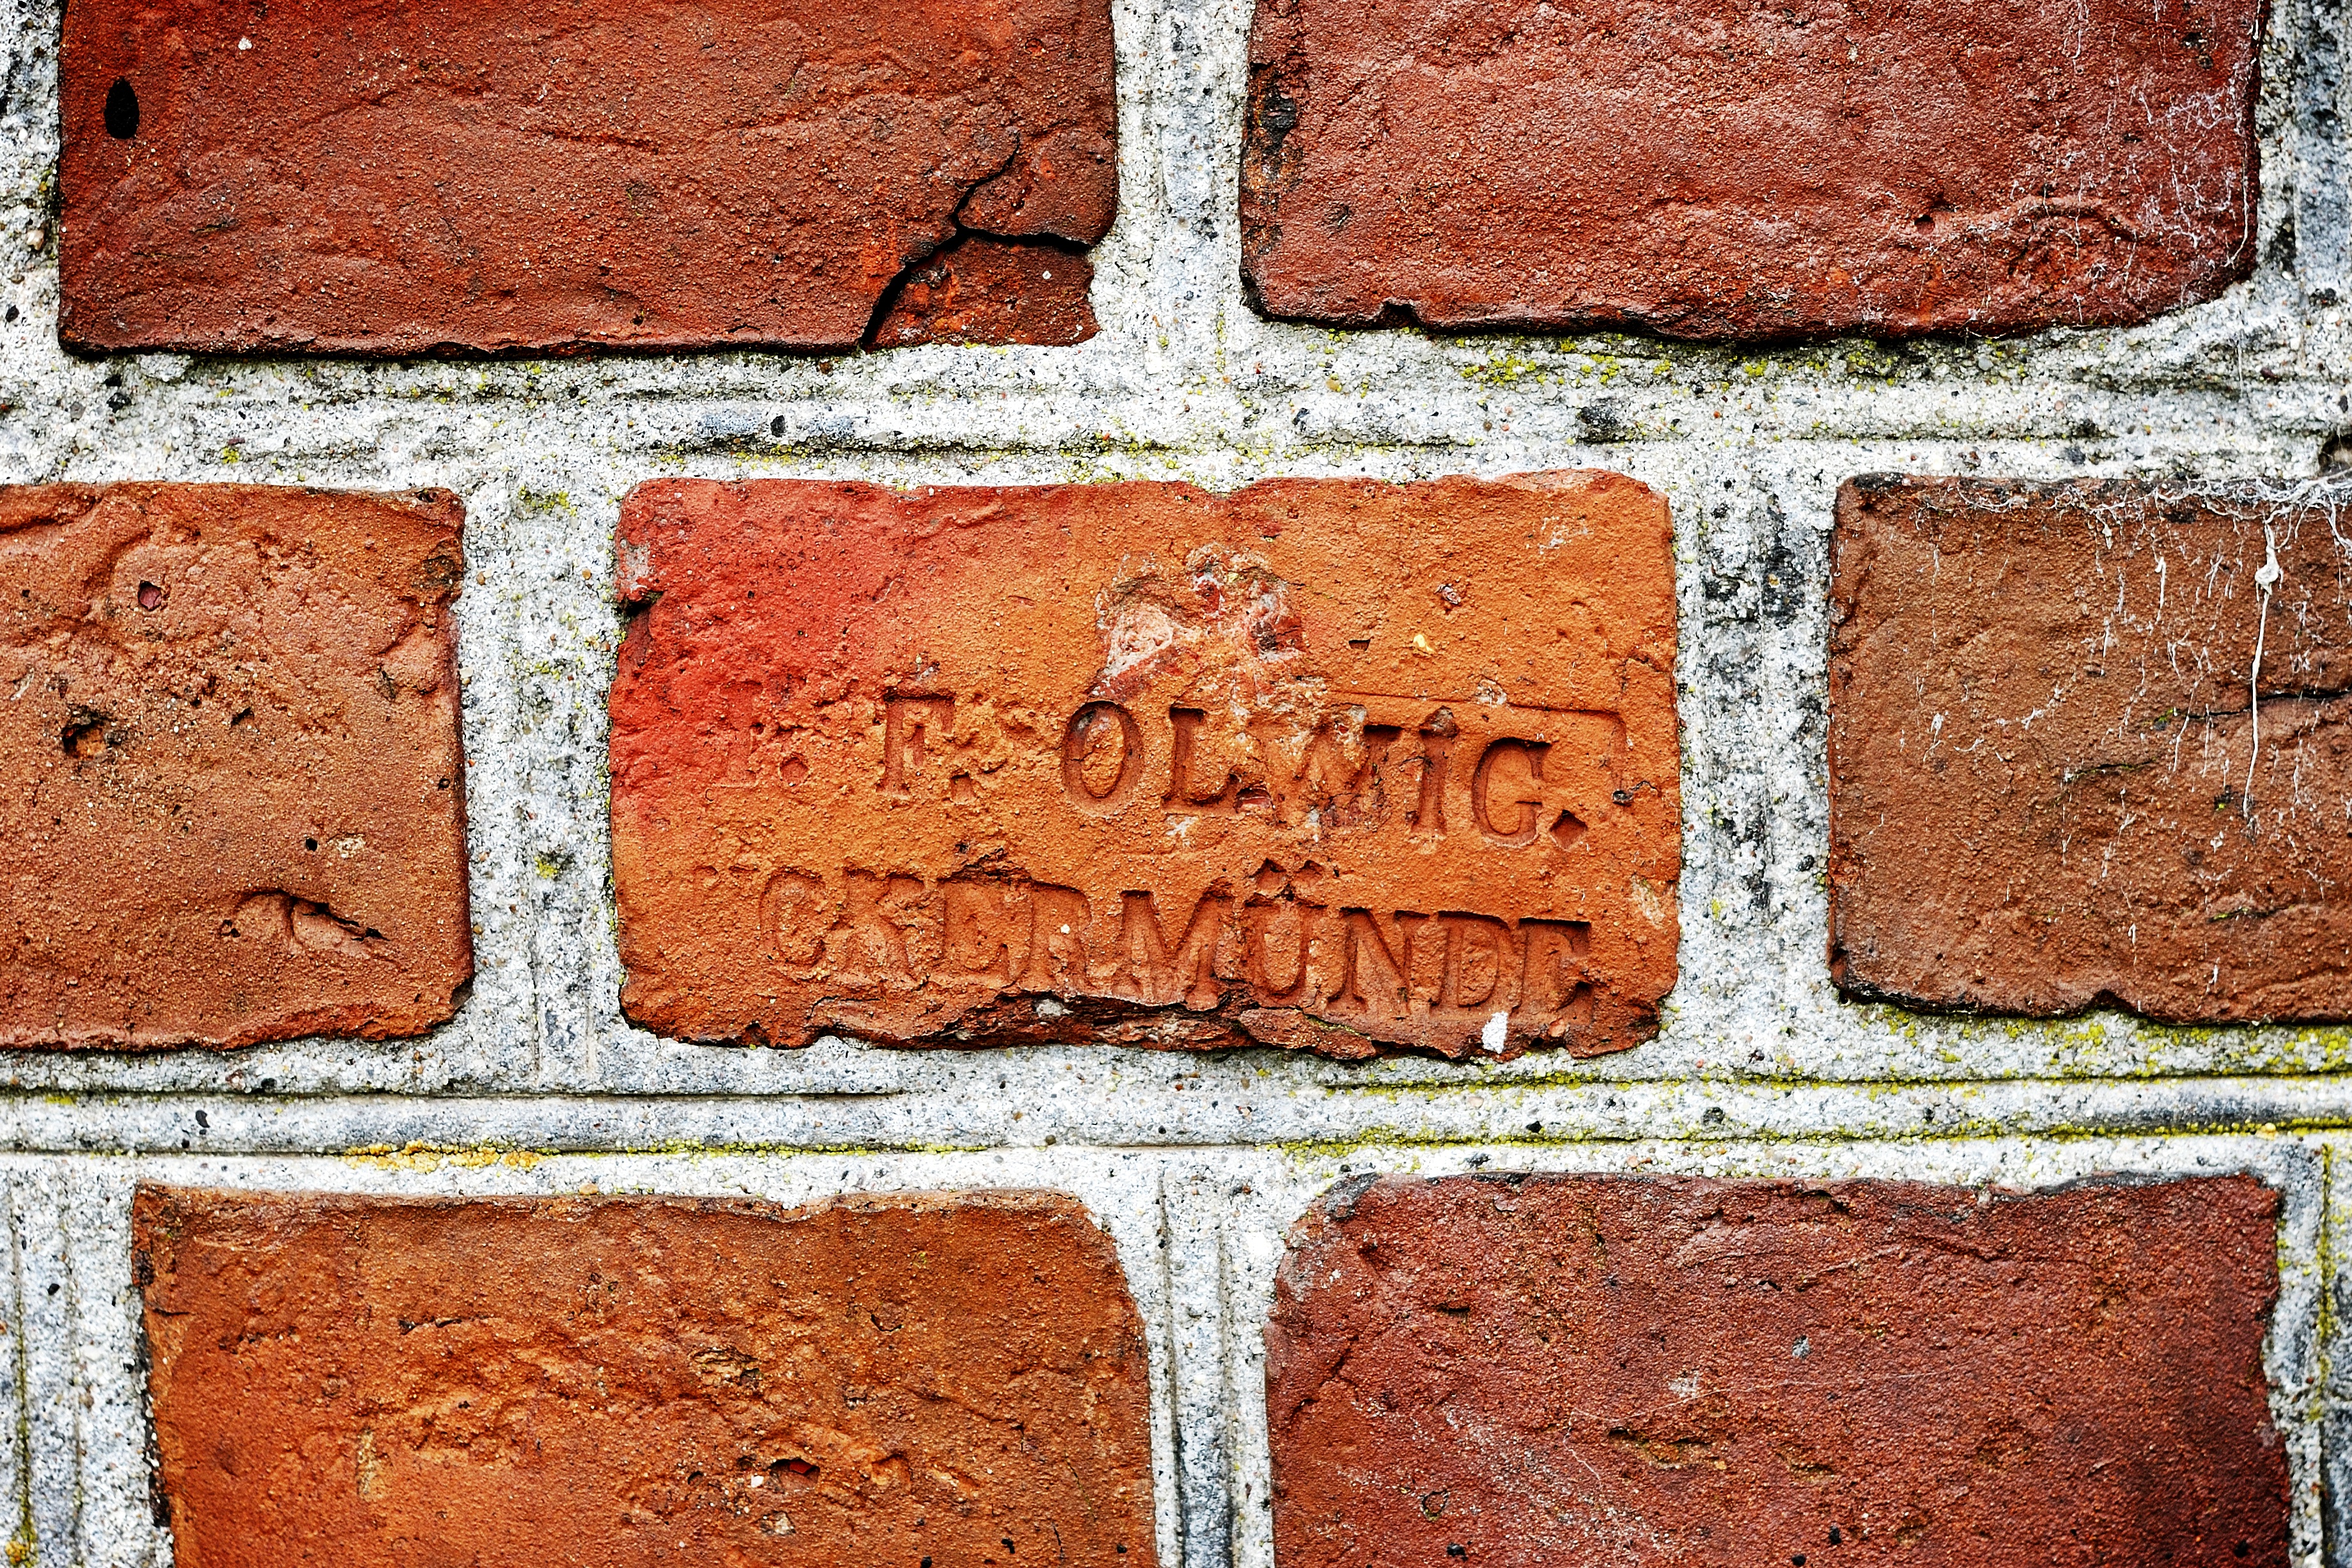
wall, red, soil, brick, material, brickwork